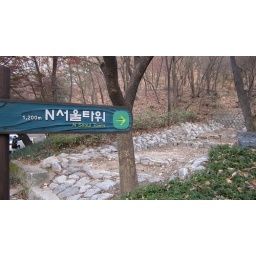
There's a tower at the top of the hill in the middle of Seoul.